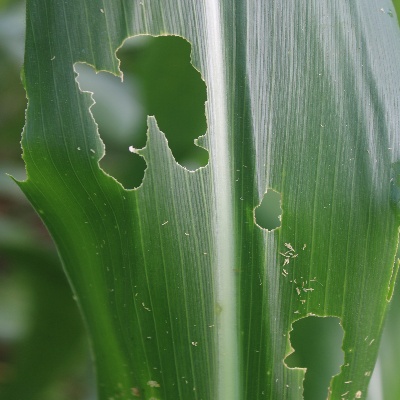
Crop: Maize
Condition: fall armyworm